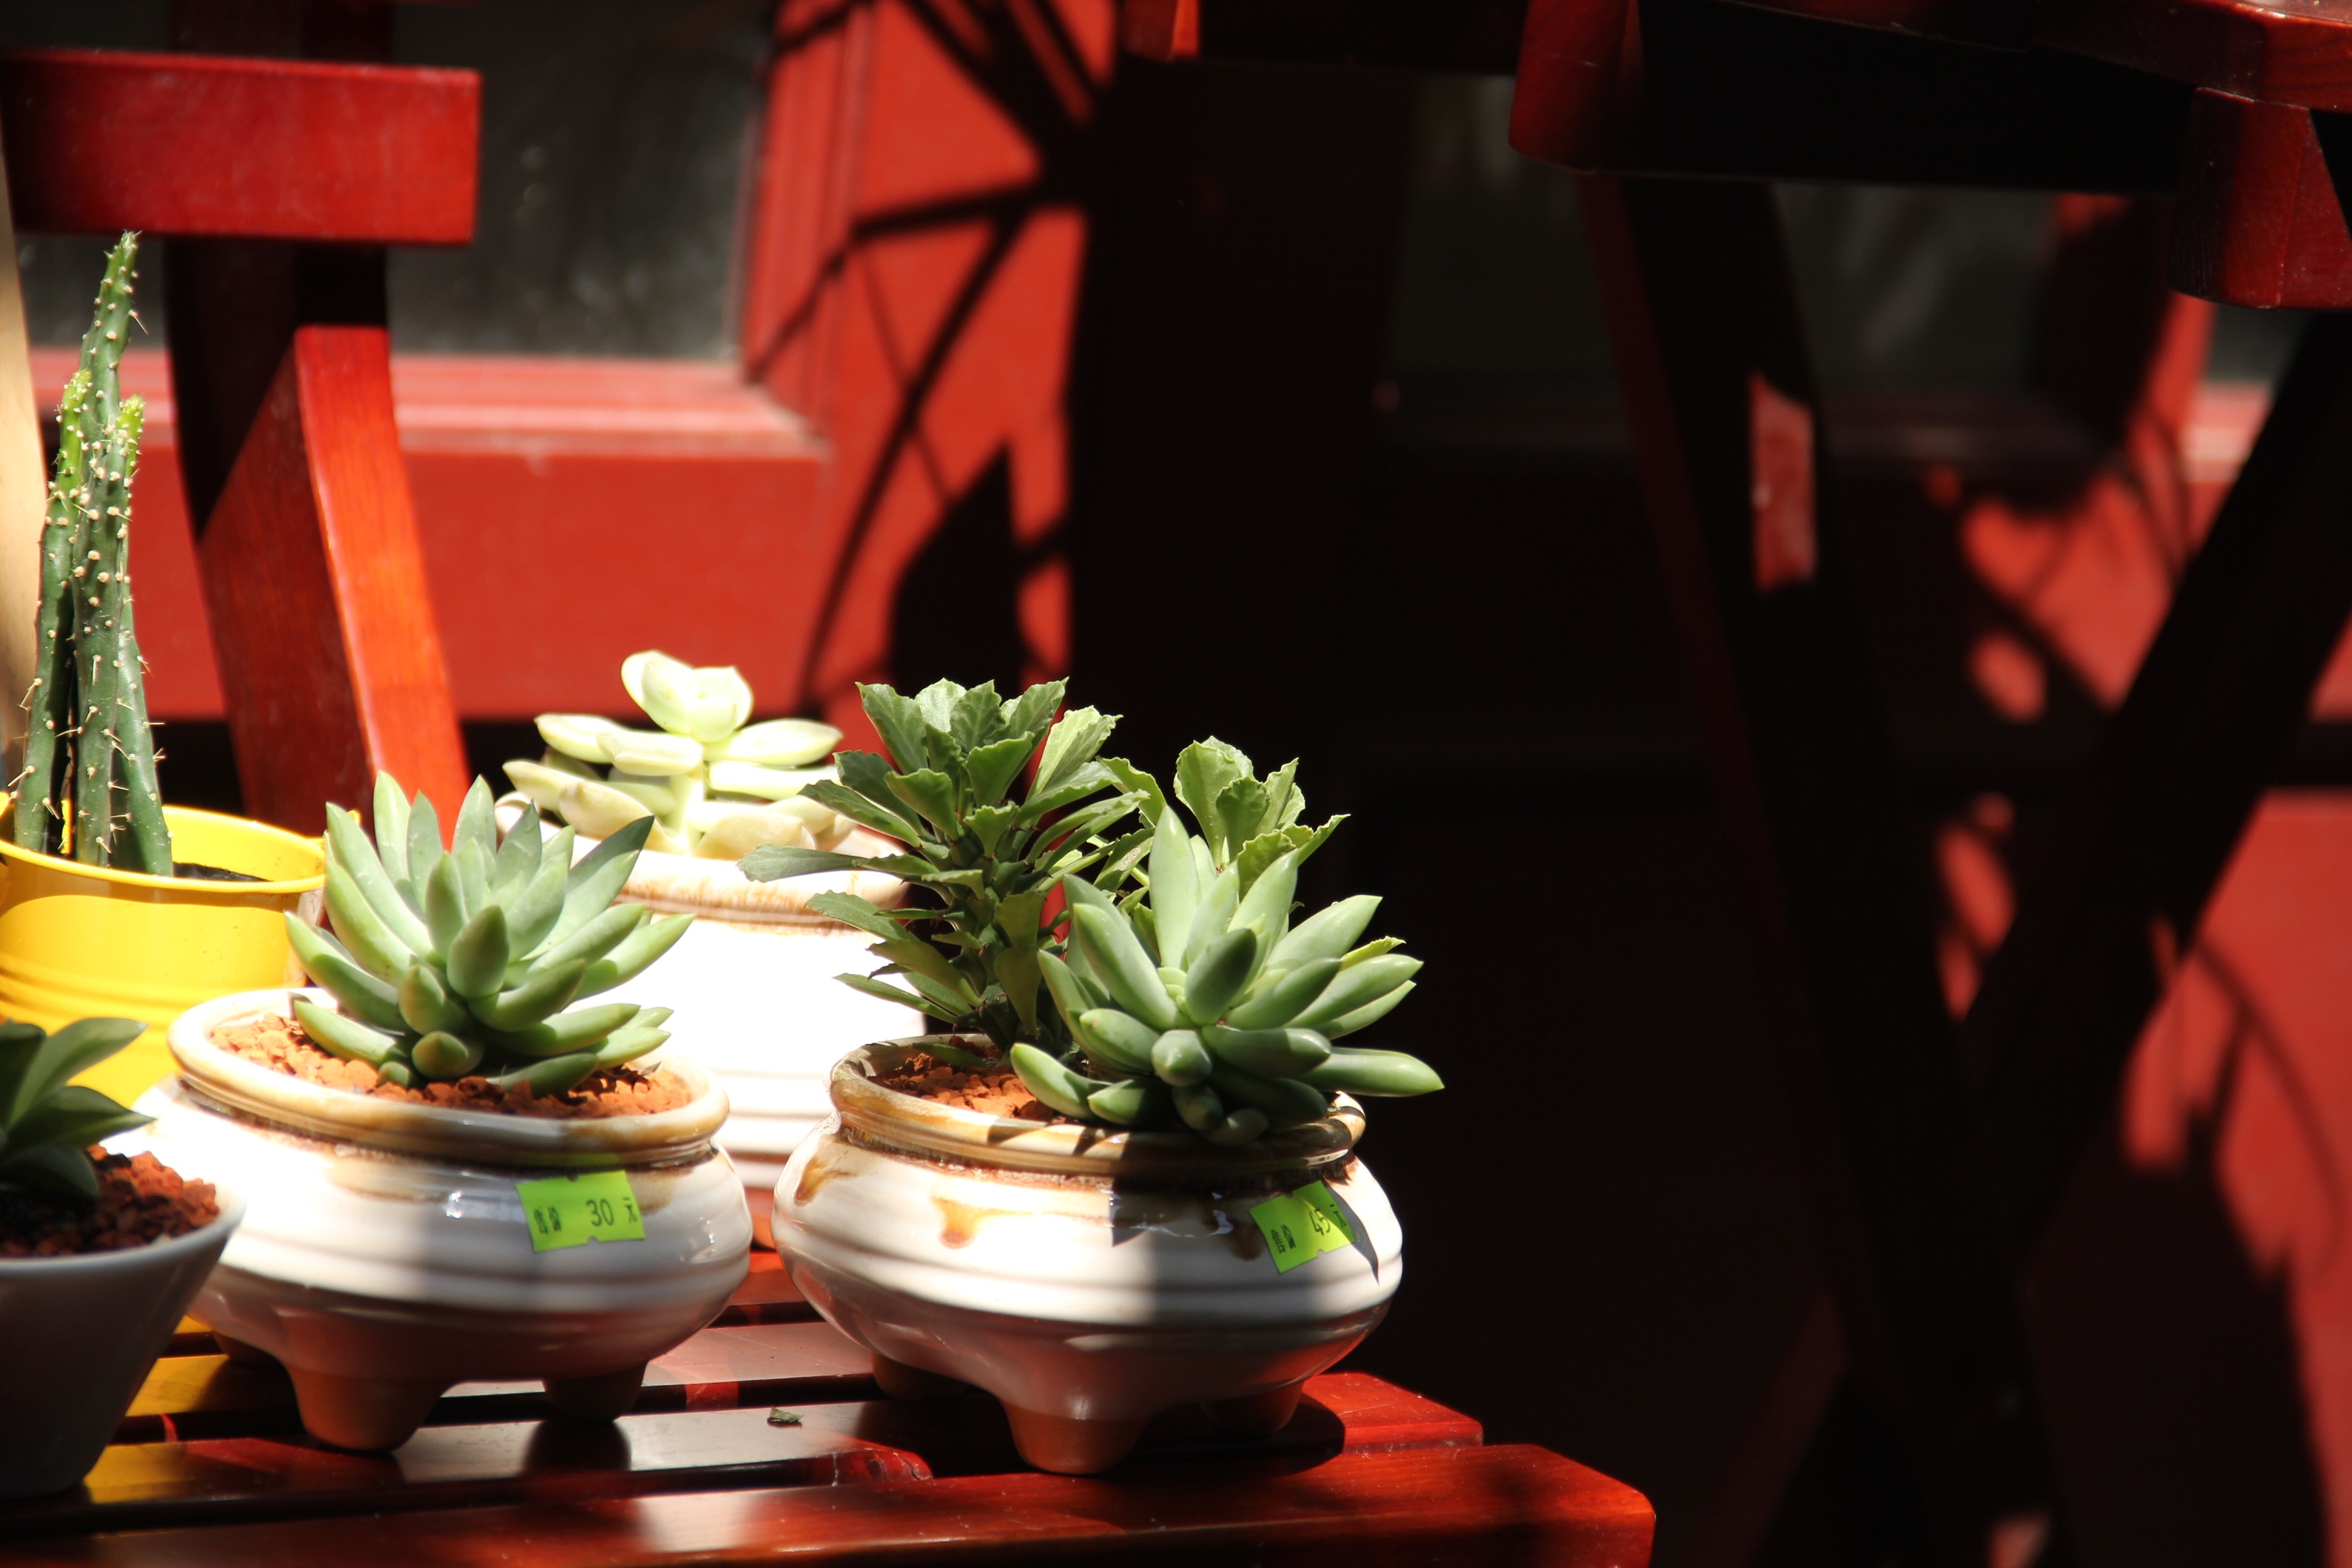
plant, flower, floristry, humanities, the scenery, flowering plant, old street, succulent plants, floral design, flower arranging